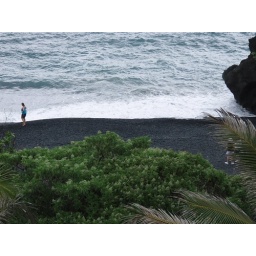
Black sand beach in Hawaii